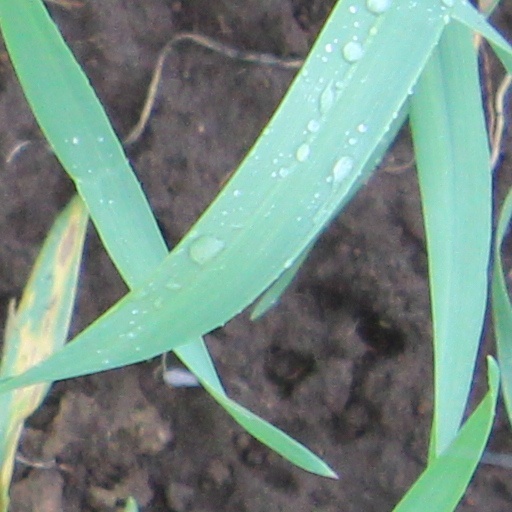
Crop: wheat